Hank Henshaw

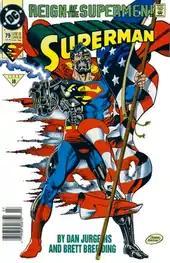
Cover of "Superman" (vol. 2) #79, art by Dan Jurgens.

After Doomsday kills Superman, Henshaw poses as him to destroy his reputation and claims to be him resurrected as a cyborg. He rescues Bill Clinton from an assassination attempt, with Clinton endorsing Henshaw as the "true" Superman. Rival cults worshiping Henshaw and the Eradicator are established.